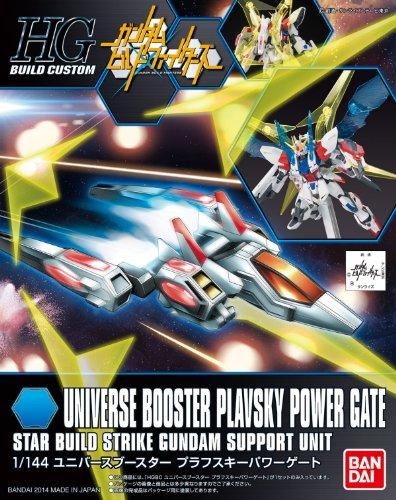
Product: Bandai Hobby HGBC Universe Booster Plavsky Power Gate
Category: Toys & Games | Toy Figures & Playsets | Action Figures
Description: Runner x6, instruction manual x1.
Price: $15.36
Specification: ProductDimensions:2x3x5inches|ItemWeight:5.6ounces|ShippingWeight:5.6ounces(Viewshippingratesandpolicies)|DomesticShipping:ItemcanbeshippedwithinU.S.|InternationalShipping:ThisitemcanbeshippedtoselectcountriesoutsideoftheU.S.LearnMore|ASIN:B00GT6XVYQ|Itemmodelnumber:BAN185179|Manufacturerrecommendedage:15-16years